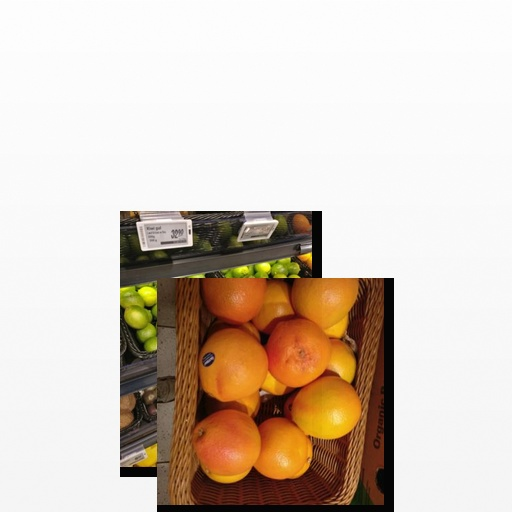
Food items: red_grapefruit, lime